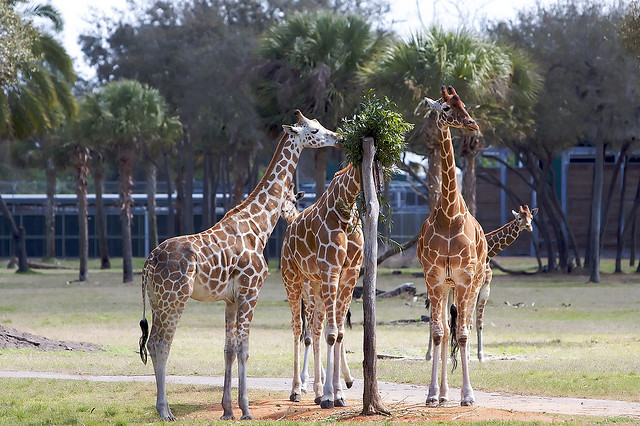
user: Given an image and a question. Answer the question in a short answer. Question: How tall is the average adult male animal in this picture? Short Answer:
assistant: 15 feet